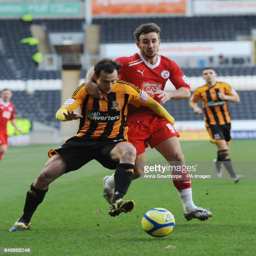
football player and battle for the ball during the fourth round match